Franklin Towers

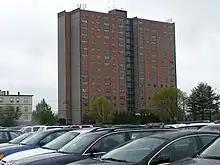

Franklin Towers is a 16-story high-rise building located in Portland, Maine, at the corner of Franklin Street and Cumberland Avenue, rising to a height of . Construction was completed in 1969, and its primary use is residential. It was listed on the National Register of Historic Places in 2024.